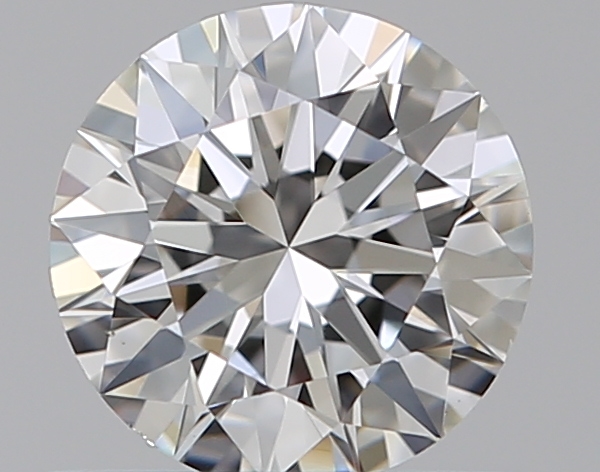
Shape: round
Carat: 0.5
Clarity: VS1
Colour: G
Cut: EX
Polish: EX
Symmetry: EX
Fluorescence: N
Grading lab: GIA
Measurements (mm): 5.13 x 5.15 x 3.12